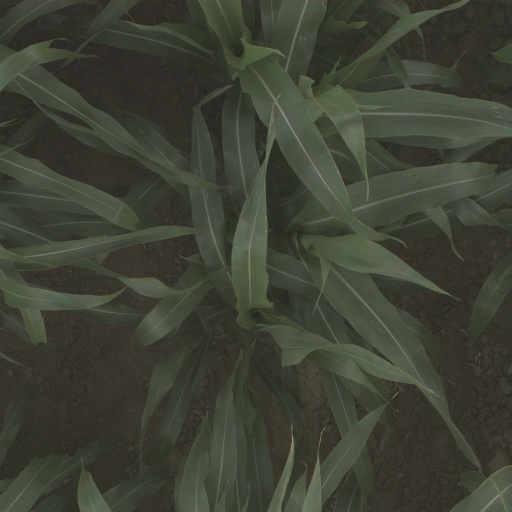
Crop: sorghum